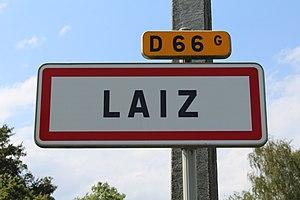
Panneau d'entrée dans Laiz.
Laiz est une commune française, située dans le département de l'Ain en région Auvergne-Rhône-Alpes. Commune de 1212 habitants en 2017 appartenant au canton de Vonnas, Laiz appartient à l'unité urbaine de Pont-de-Veyle, ce qui lui permet de connaître une croissance démographique depuis quelques années.